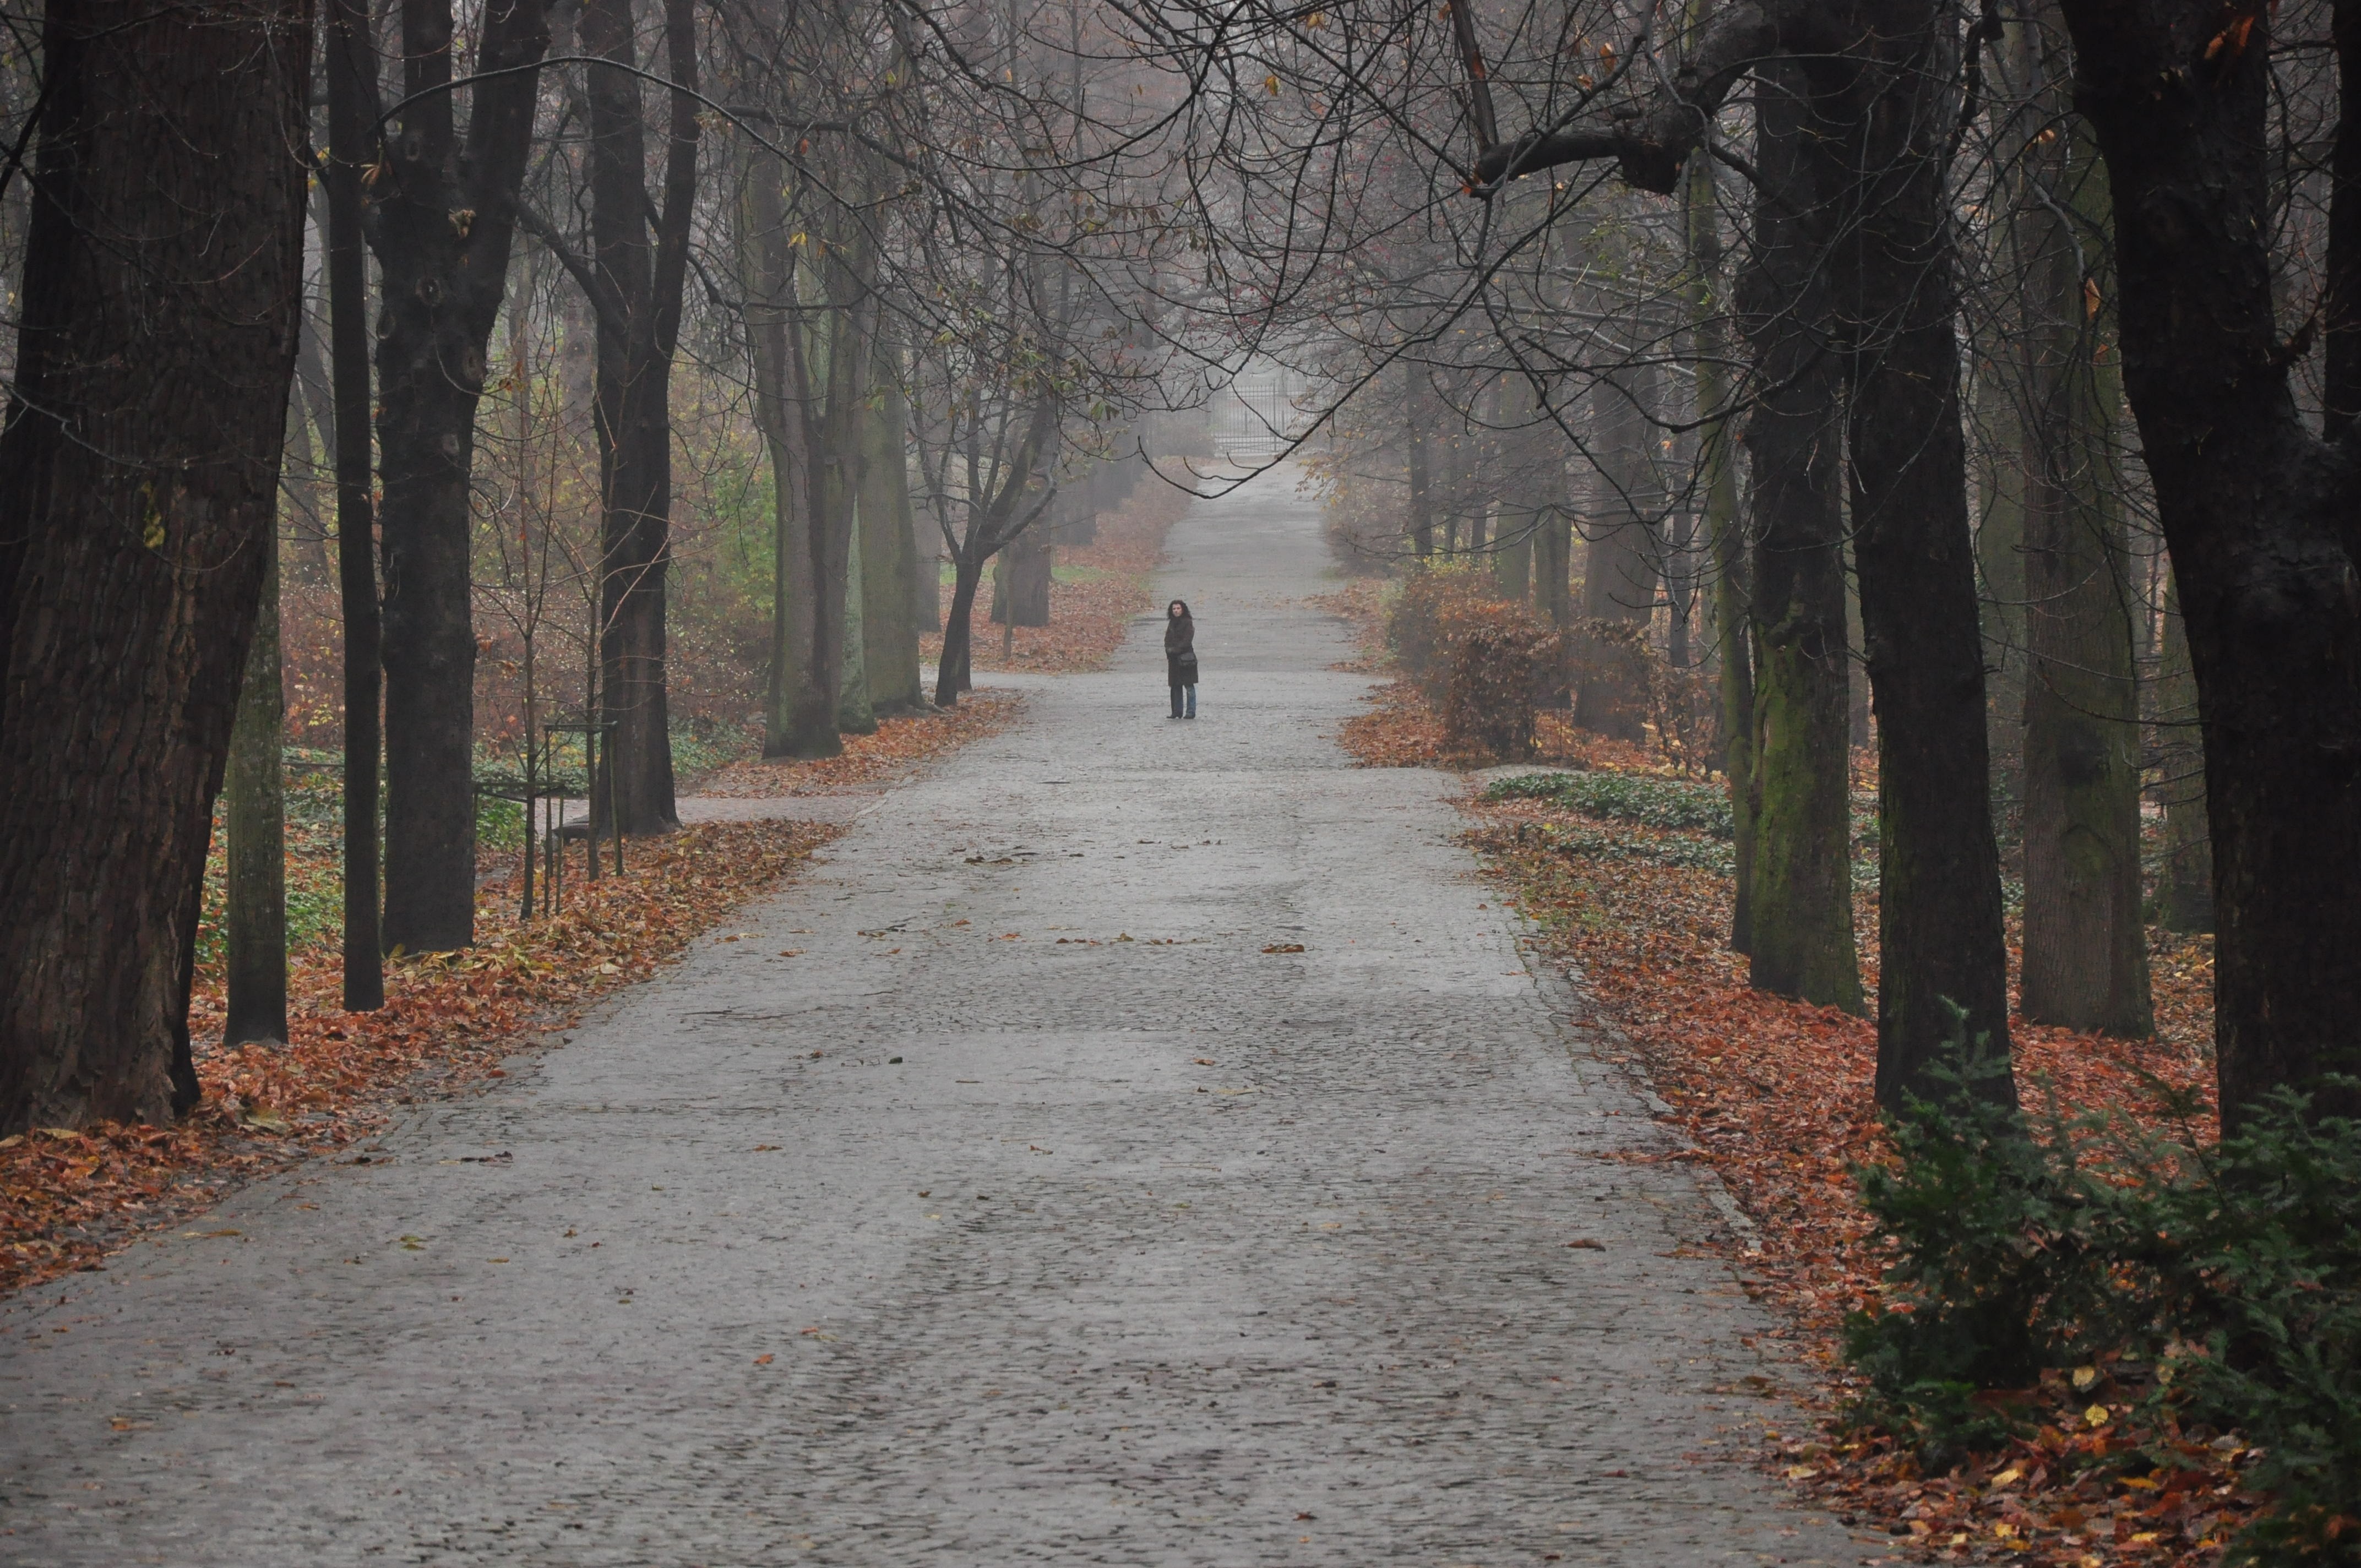
landscape, tree, forest, winter, road, sunlight, morning, leaf, alley, autumn, park, weather, lane, season, woodland, atmospheric phenomenon, woody plant